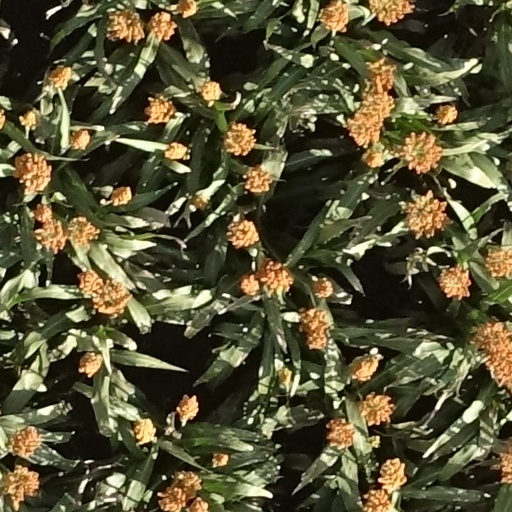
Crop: sorghum